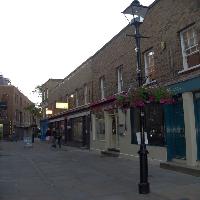
Weather: cloudy or overcast